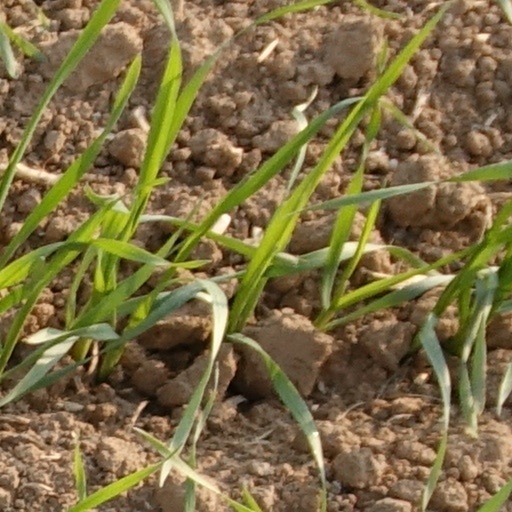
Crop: wheat